Battle of San Nicolás

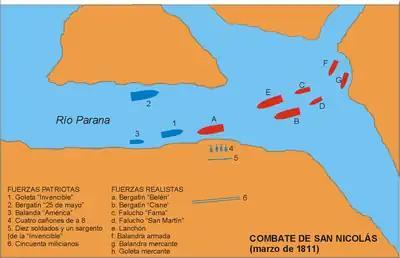
Drawing of the battle of San Nicolás, after a sketch by Azopardo.

Azopardo's flotilla left Buenos Aires, going upriver on the Paraná. Arriving near San Nicolás they saw the royalists and Azopardo decided to do battle. The rebel commander order a battery of cannons were removed from the ships and installed on the coast, and that a regiment of sailors and militias made ready to fight from the river coast.